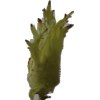
Label: peanut_shell_1x